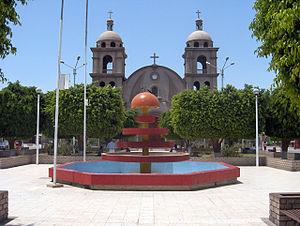
Palpa est une ville du Sud du Pérou, capitale de la province de Palpa, dans la région d'Ica.